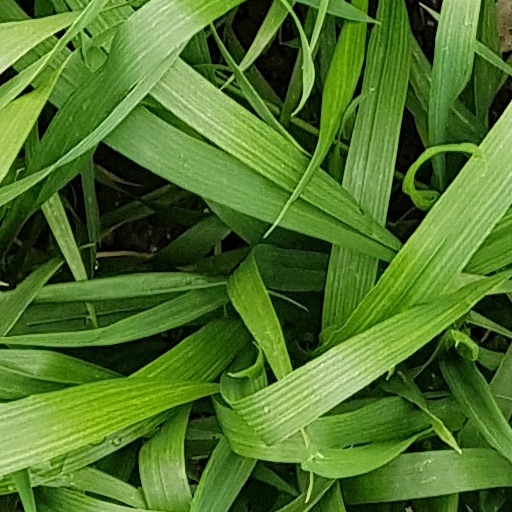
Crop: wheat